Schoepfia

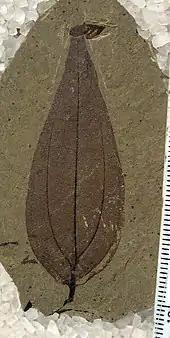
"Schoepfia republicensis" leaf fossil

It is now placed in the Schoepfiaceae family. The genus has long been placed in the Olacaceae family, although many researchers noted the differences between it and the rest of the family. Recent molecular studies have shown "Schoepfia" to be more closely related to the families Misodendraceae and Loranthaceae, and to uphold the criteria of monophyly it must be excluded from Olacaceae.